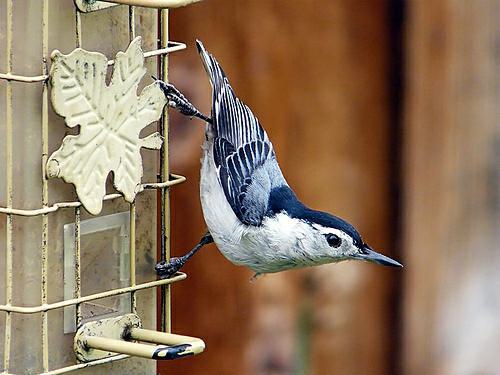
A photo of a white breasted nuthatch